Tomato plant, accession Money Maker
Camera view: vertical (180 deg); turntable rotation: 330 degrees
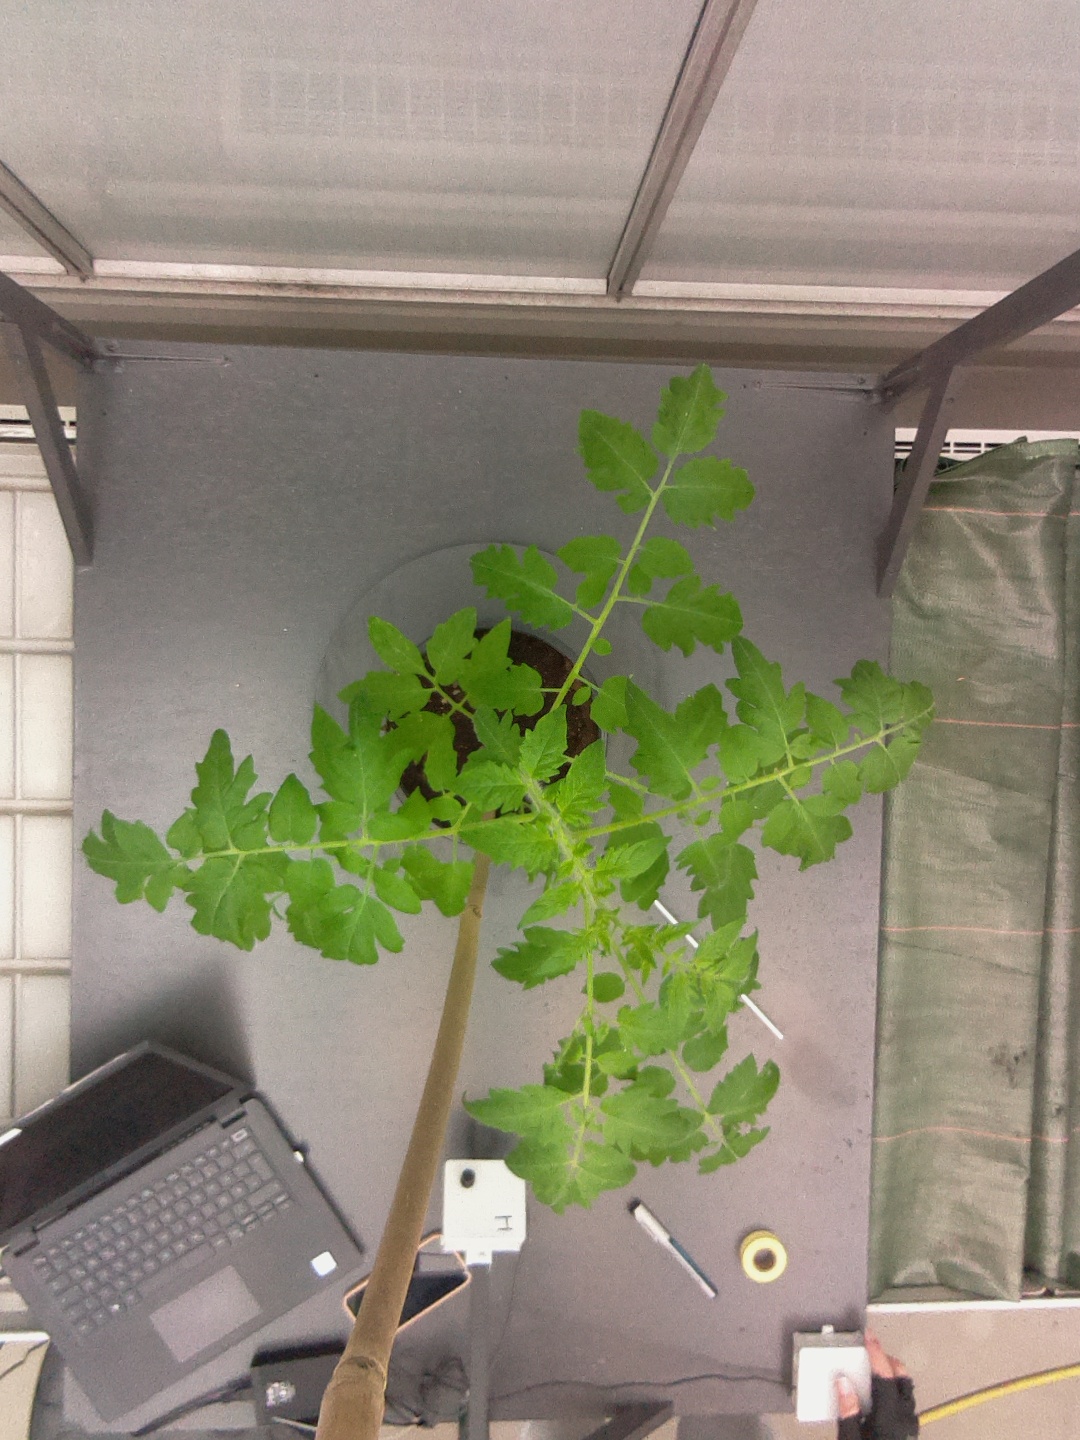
BBCH growth stage 14: 8 of true leaves visible